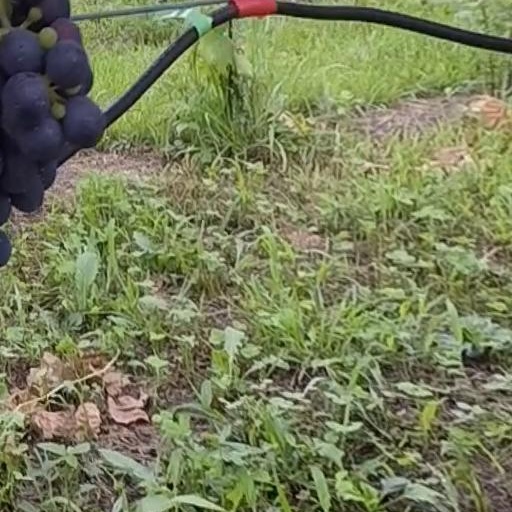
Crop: grape